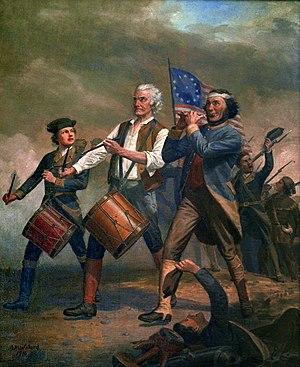
Deux tambours et un fifre ouvrent la marche d'une troupe d'insurgés pendant la guerre d'indépendance
The Spirit of '76 aussi intitulée Yankee Doodle est une peinture d'Archibald Willard réalisée en 1875 pour célébrer le centenaire de la déclaration d'indépendance des États-Unis. Elle fut exposé à Philadelphie pour l'Exposition universelle de 1876 et devint l'œuvre la plus célèbre de son auteur dont il fit plusieurs répliques. L'exemplaire présenté comme l'original exposé en 1876 à Philadelphie, se trouve au musée Abbot Hall à Marblehead dans le Massachusetts.